Maastricht University

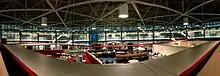
University library, Randwyck branch

The Faculty of Health, Medicine and Life Sciences (FHML) was established in 2007 as a merger between the faculty of health sciences and the faculty of medicine. The latter was the first faculty to be established at Maastricht University. In 1980 the faculty of health sciences was founded. The broad range of disciplines it offered in healthcare sciences, made the faculty unique, not only in the Netherlands, but also in Europe. The format allowed students to integrate their discipline and research work into all areas related to society, health and disease. A one-year master's program in global health is available.